John Smith (settler)

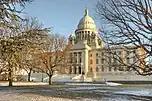
Rhode Island State House

The current Rhode Island State House — the state capitol building — is on land named for, and formerly owned by, John Smith. Constructed between 1891 and 1904, it is located on present-day Smith Hill in the Smith Hill Neighborhood on Smith Street.